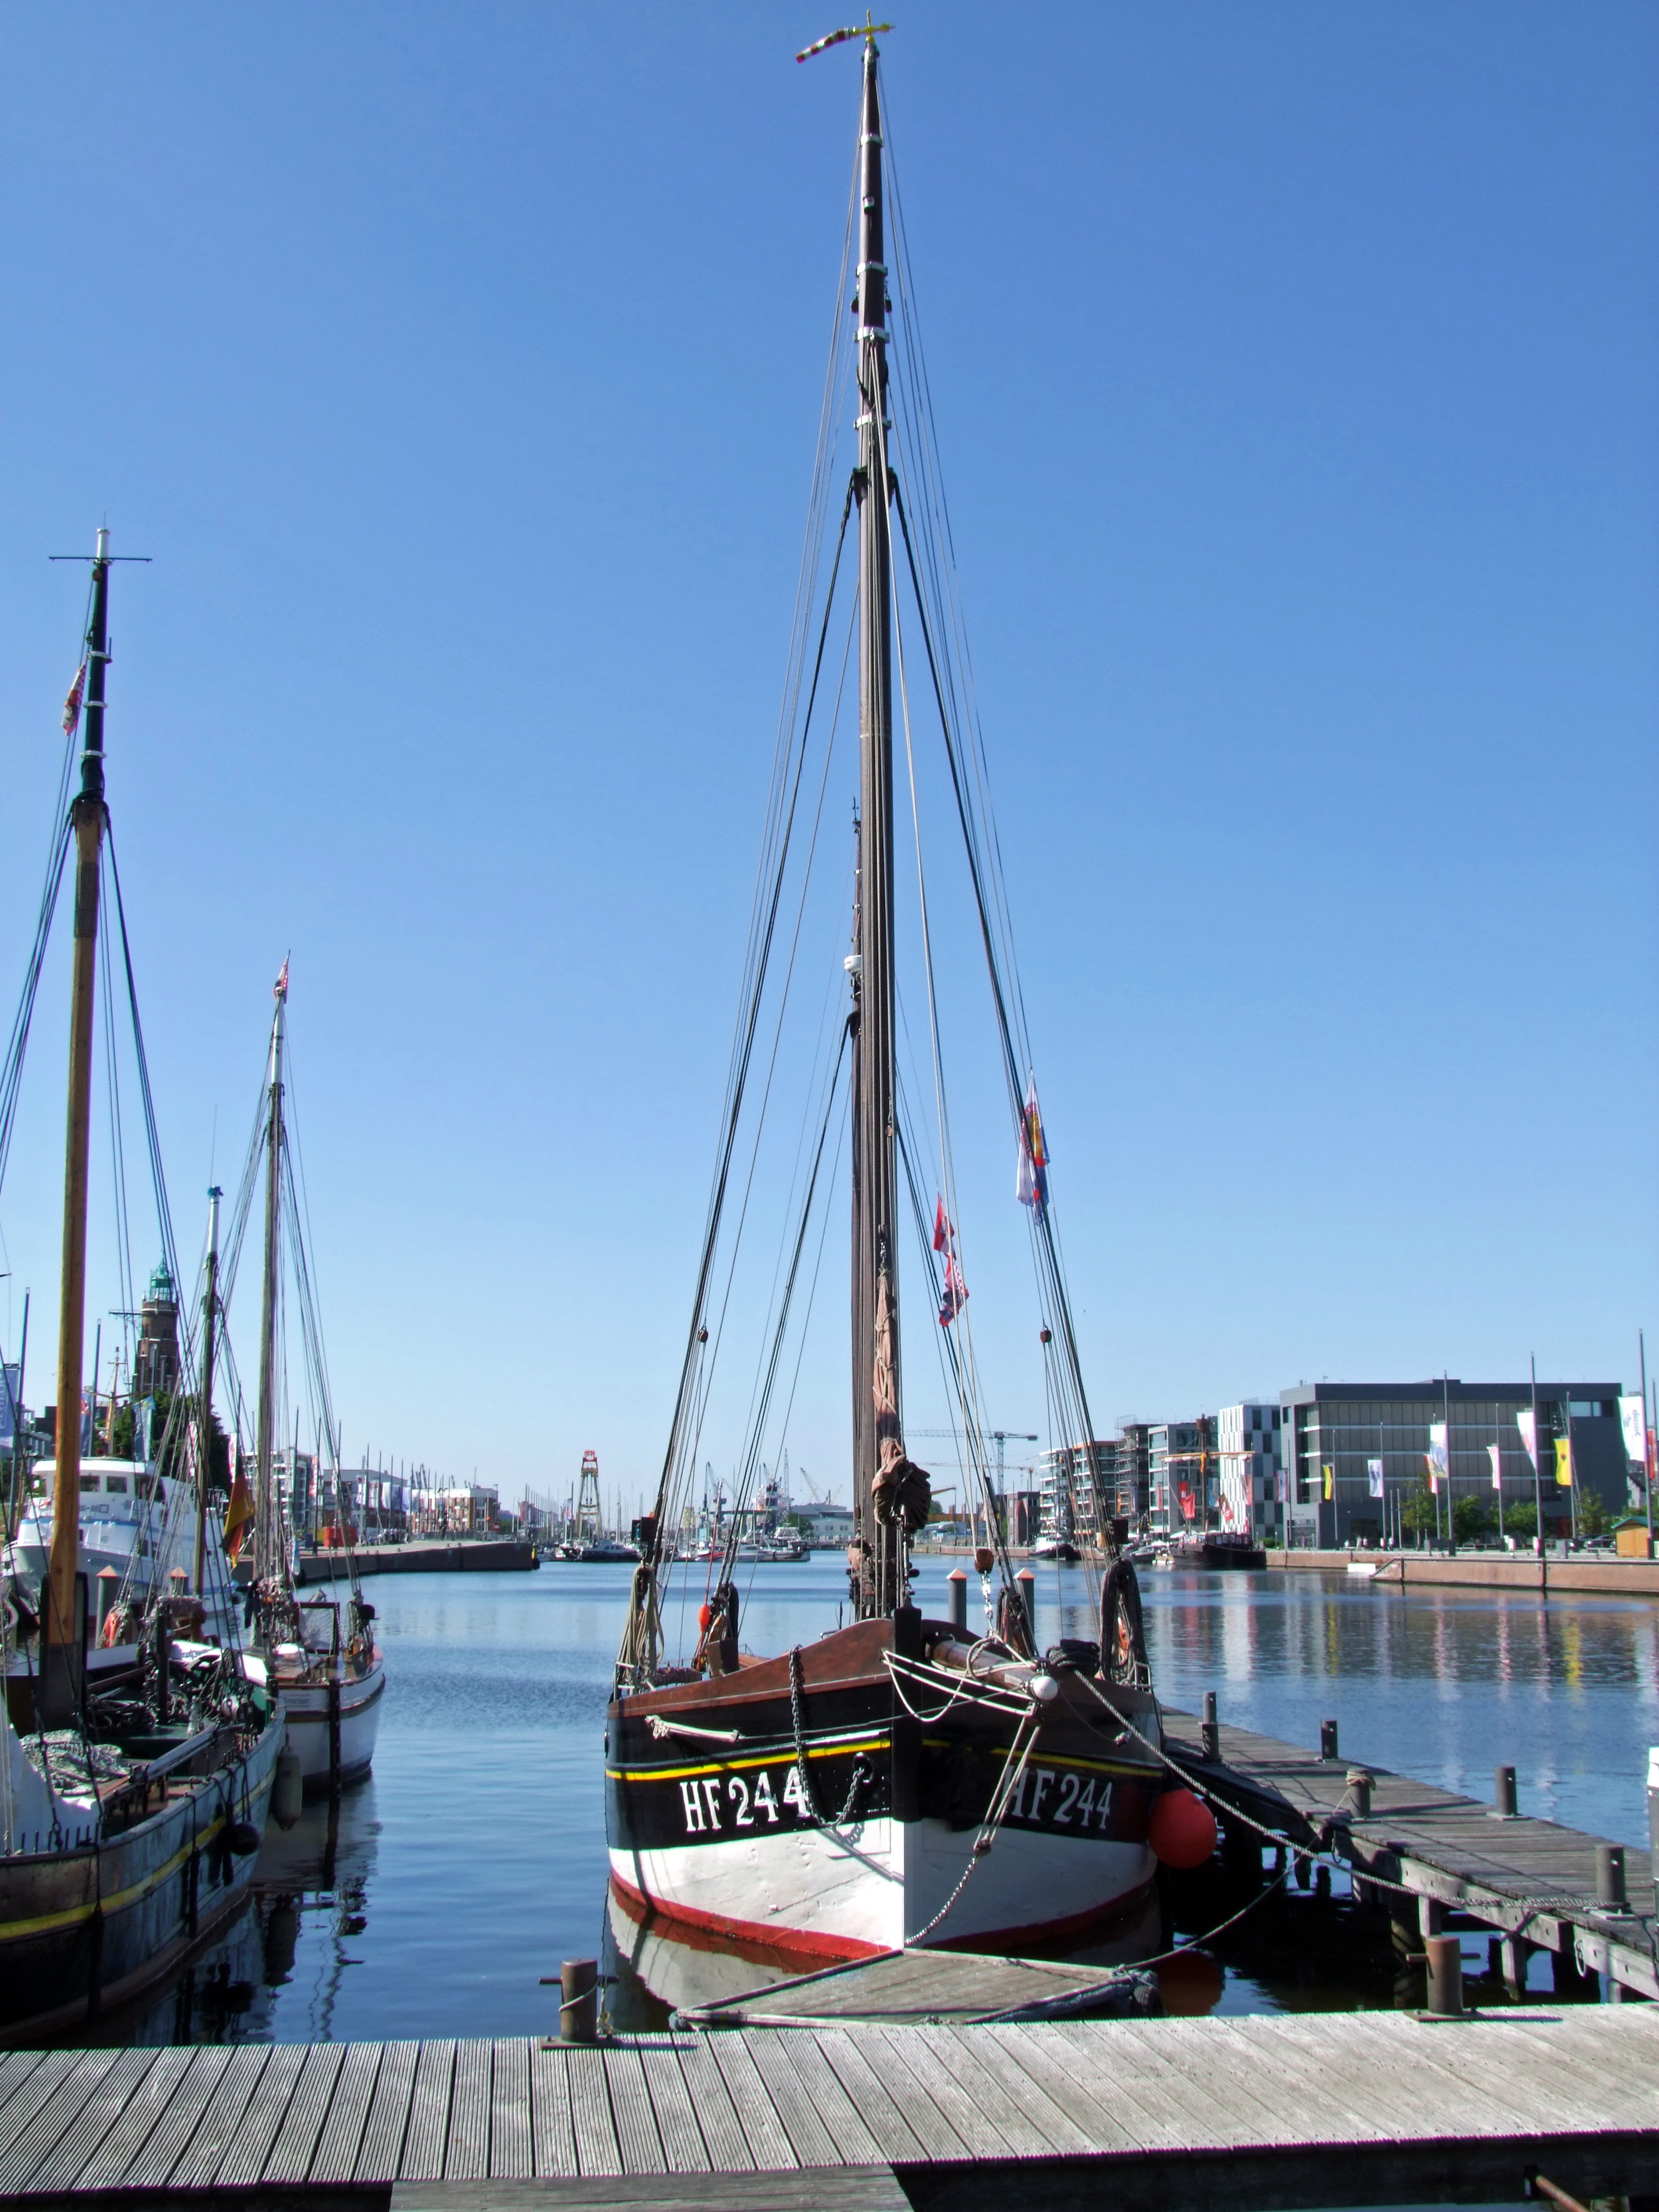
sea, water, dock, sky, wood, boat, old, river, ship, boot, vehicle, mast, sailing, yacht, harbor, marina, port, jetty, sailboat, sail, maritime, watercraft, schooner, sailing boat, sailing ship, investors, harbour atmosphere, weser, tall ship, bremerhaven